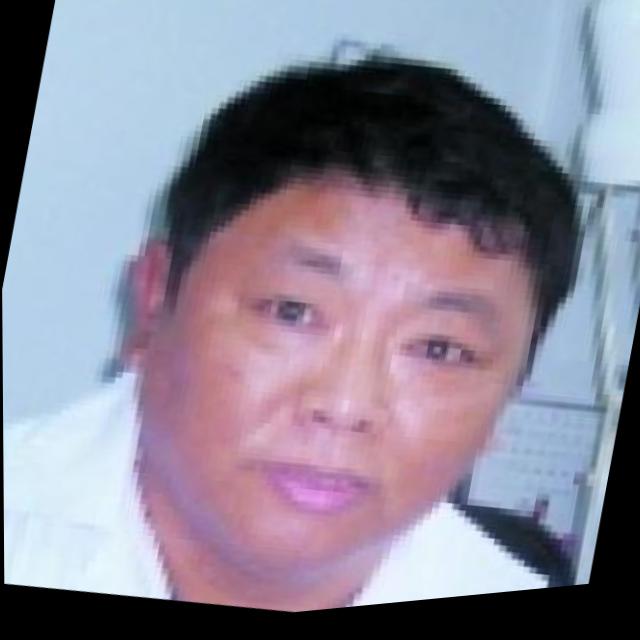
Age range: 45-64